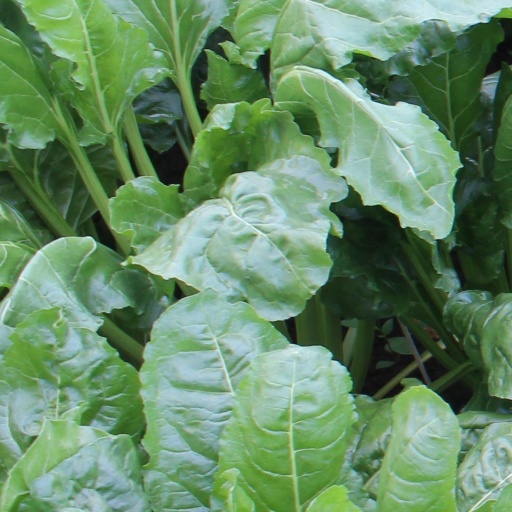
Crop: sugar beet